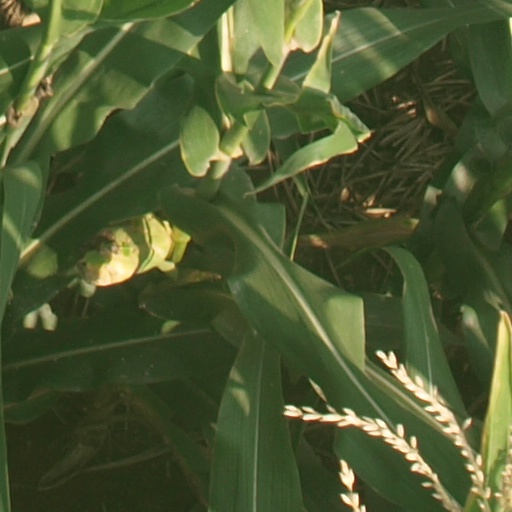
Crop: maize; corn